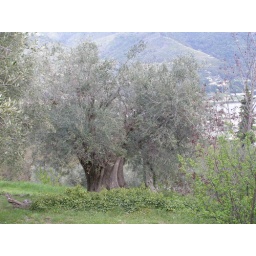
A nice old olive tree between Carros and Le Broc in the background is the Var river valley